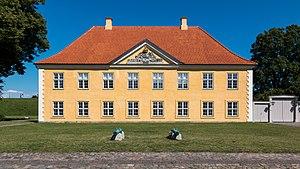
Le Kastellet est une citadelle de Copenhague, la capitale du Danemark.